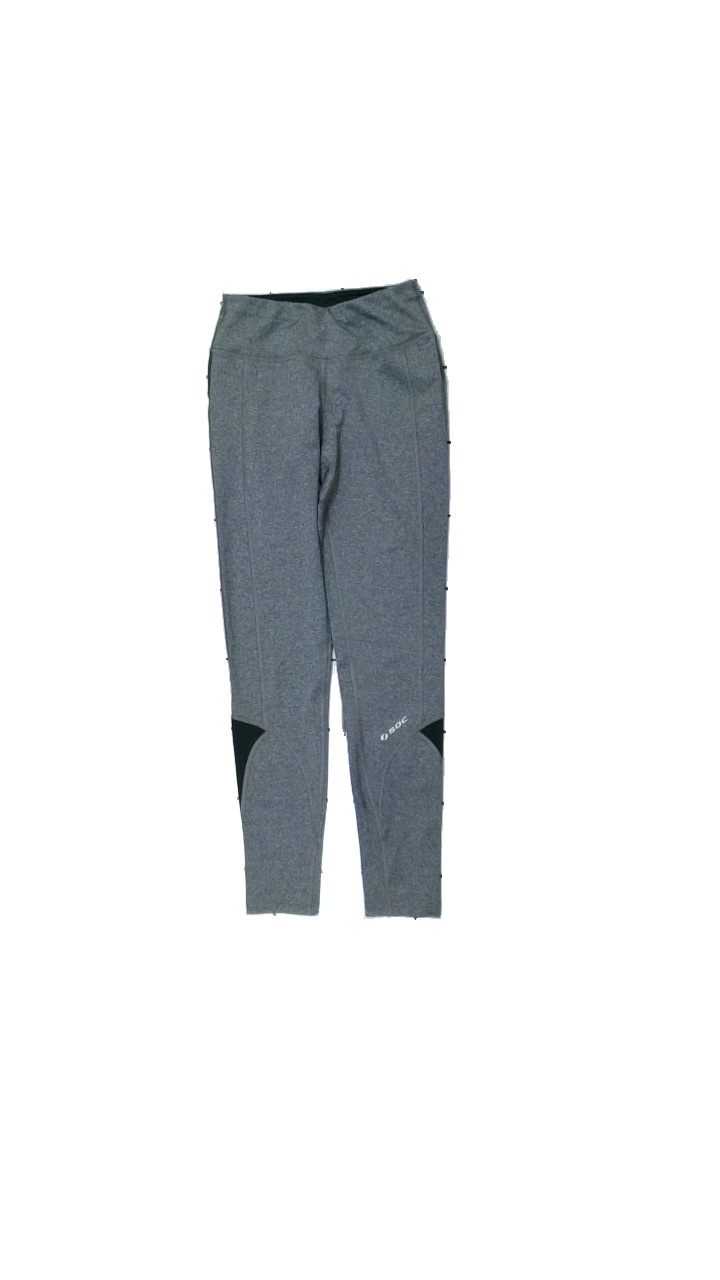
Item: Tights (Ladies)
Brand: Soc (stadium)
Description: tränings tights
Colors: Black, Grey
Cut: Tight
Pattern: Logo print
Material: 100% polyester
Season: All
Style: Sports
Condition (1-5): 4
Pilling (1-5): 4
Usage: Reuse
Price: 50-100